Pontypool RFC

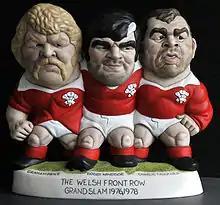
a Grog of the Pontypool frontrow, (left to right: Graham Price, Bobby Windsor and Charlie Faulkner)

The great days of Pontypool RFC were in the 1970s and 1980s, when Ray Prosser was coach for eighteen years from 1969. An away match at Pontypool was a daunting experience for even the strongest sides during this period. Their best ever season was probably 1987–88, when they won 35 matches out of 36, scoring 1011 points and conceding only 411 points.